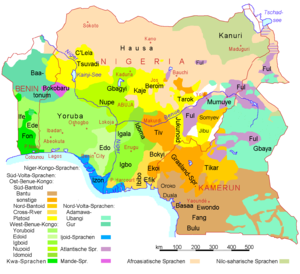
309 langues sont recensées au Cameroun.